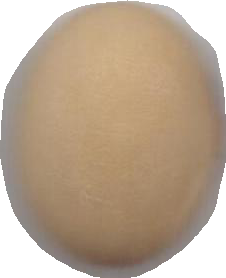
Variety: Anjasmoro